Jorge Corrales

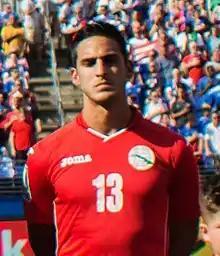
Corrales with Cuba in 2015

Jorge Luis Corrales Cordero (born 20 May 1991) is a Cuban professional footballer who plays as a defender for USL League One club Texoma FC, and for the Cuba national team.